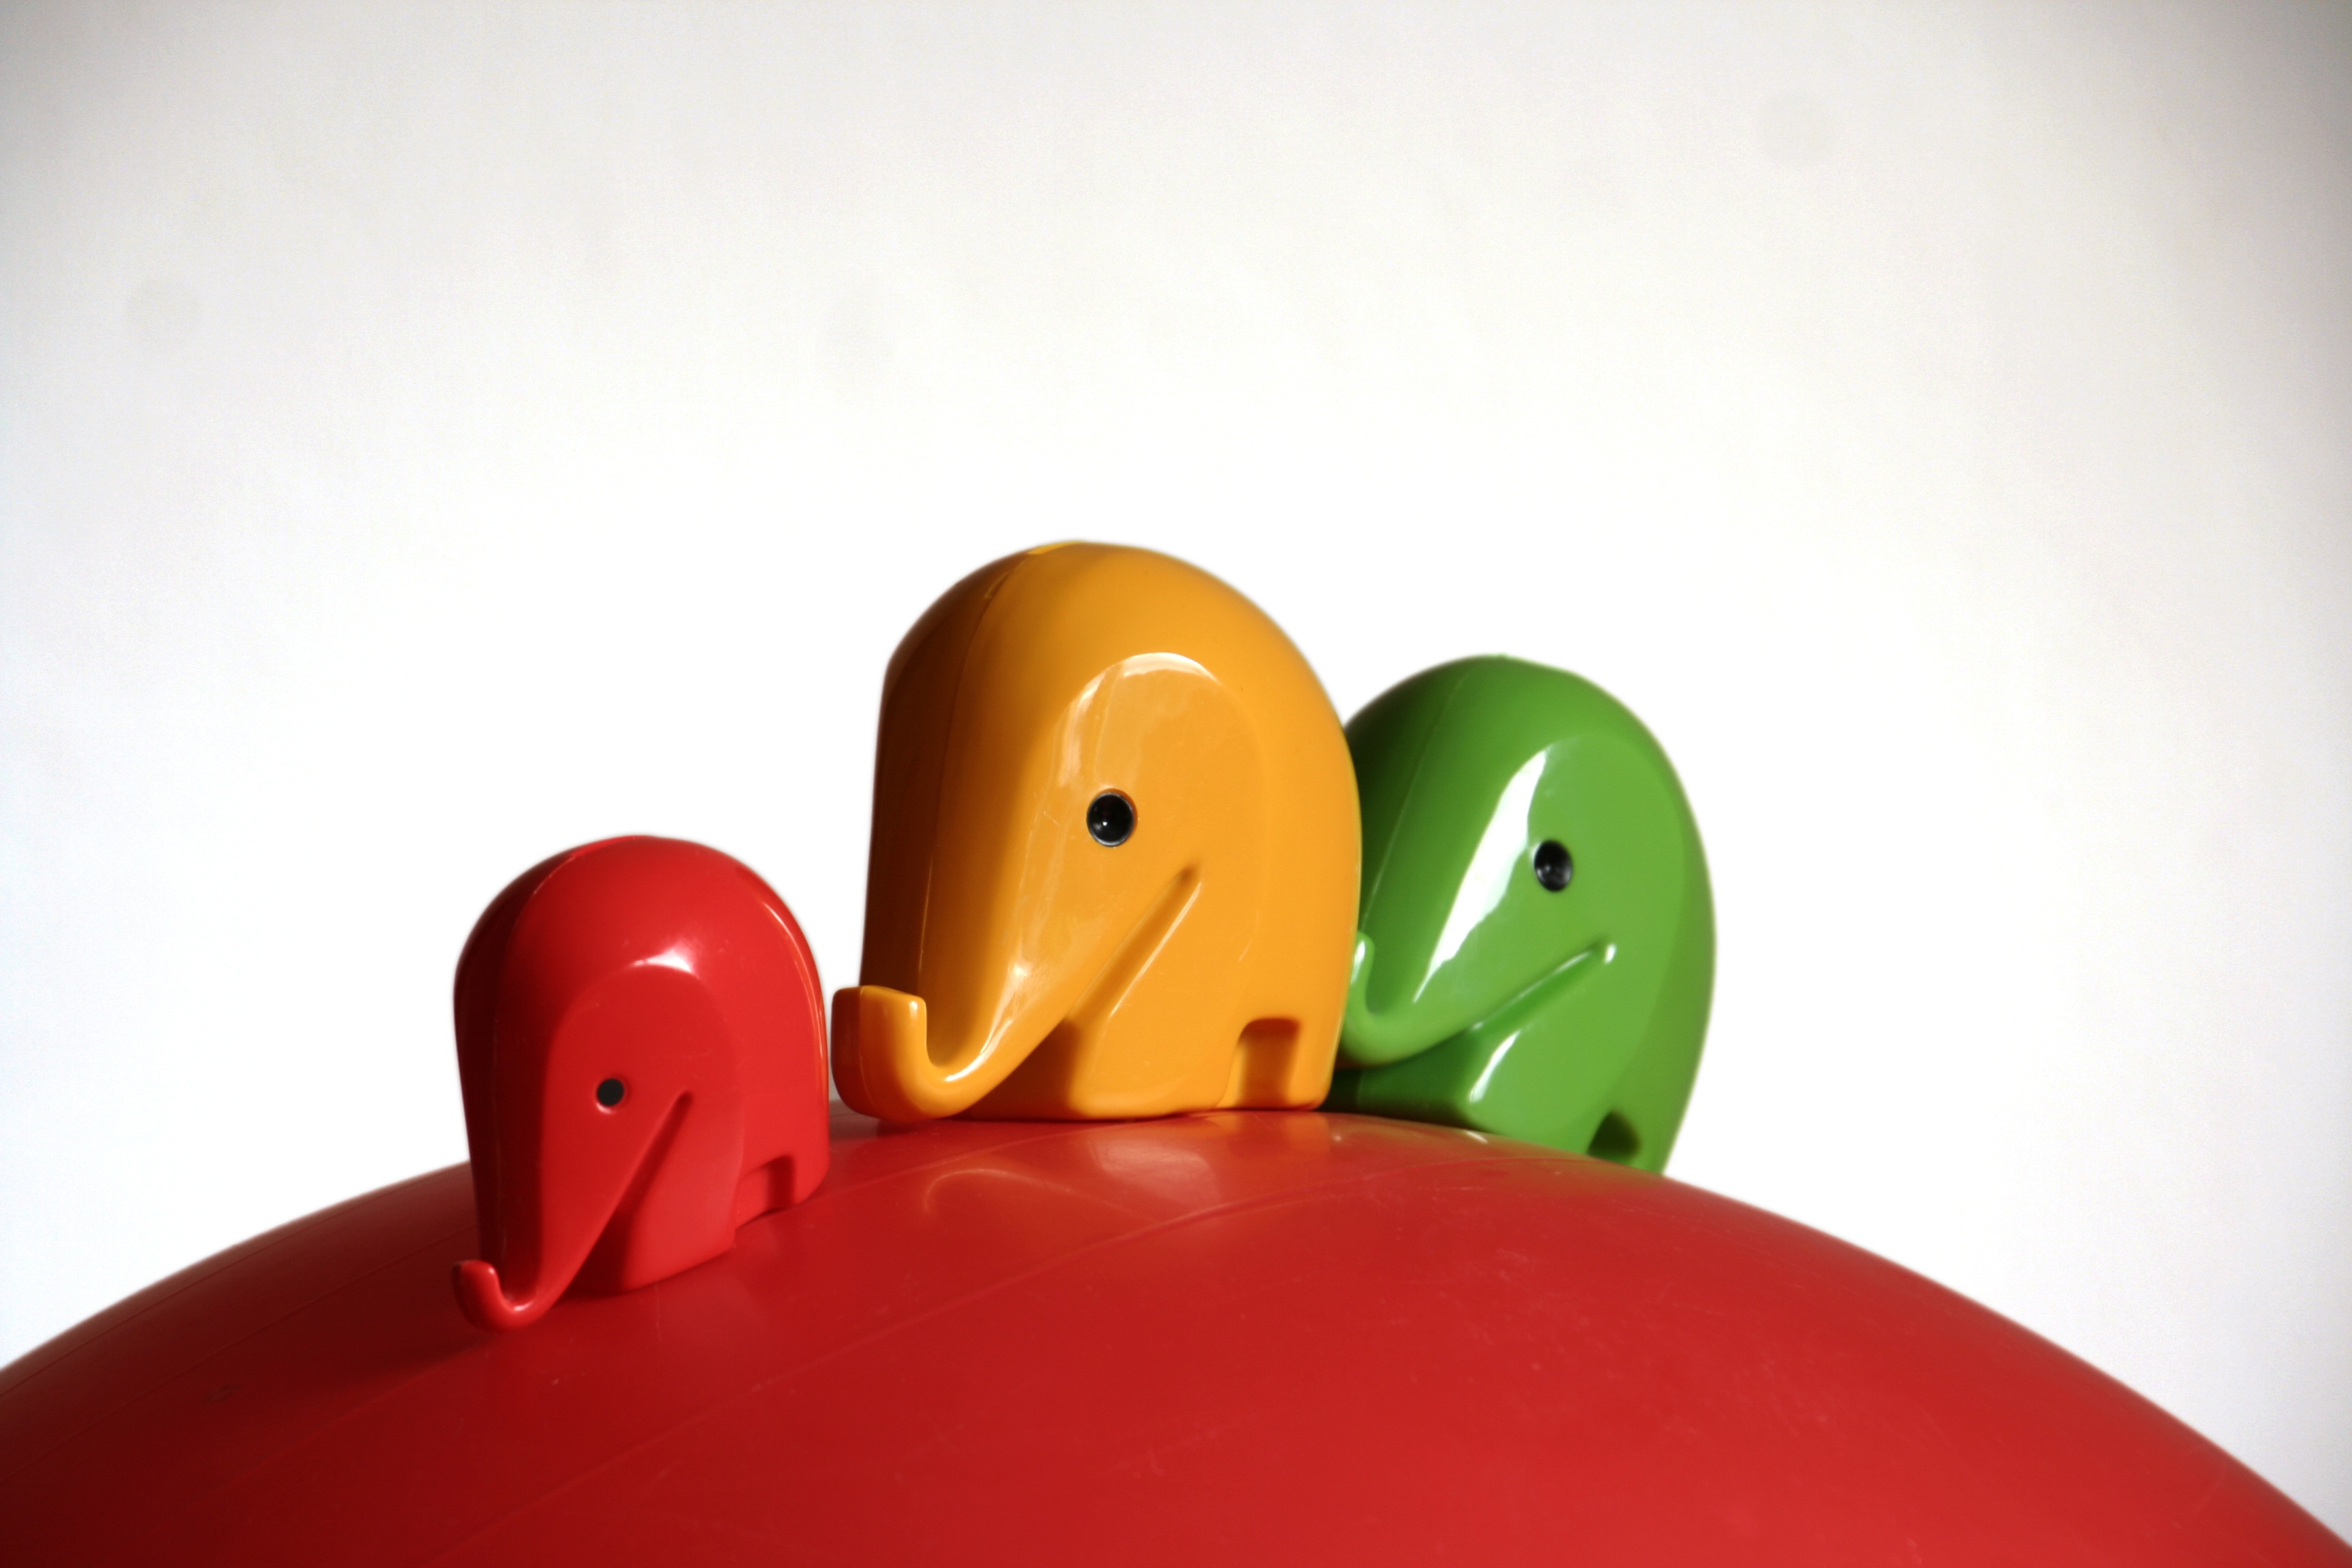
heart, red, money, elephant, illustration, duck, piggy bank, organ, water bird, save, cartoon